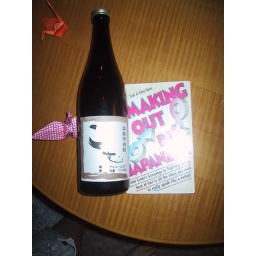
bottle of sake and a book &amp;quot;making out in japanese&amp;quot;